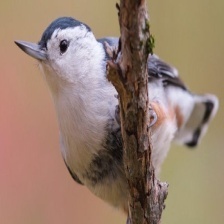
Species: CRESTED NUTHATCH
Scientific name: SITTA CAROLINENSIS